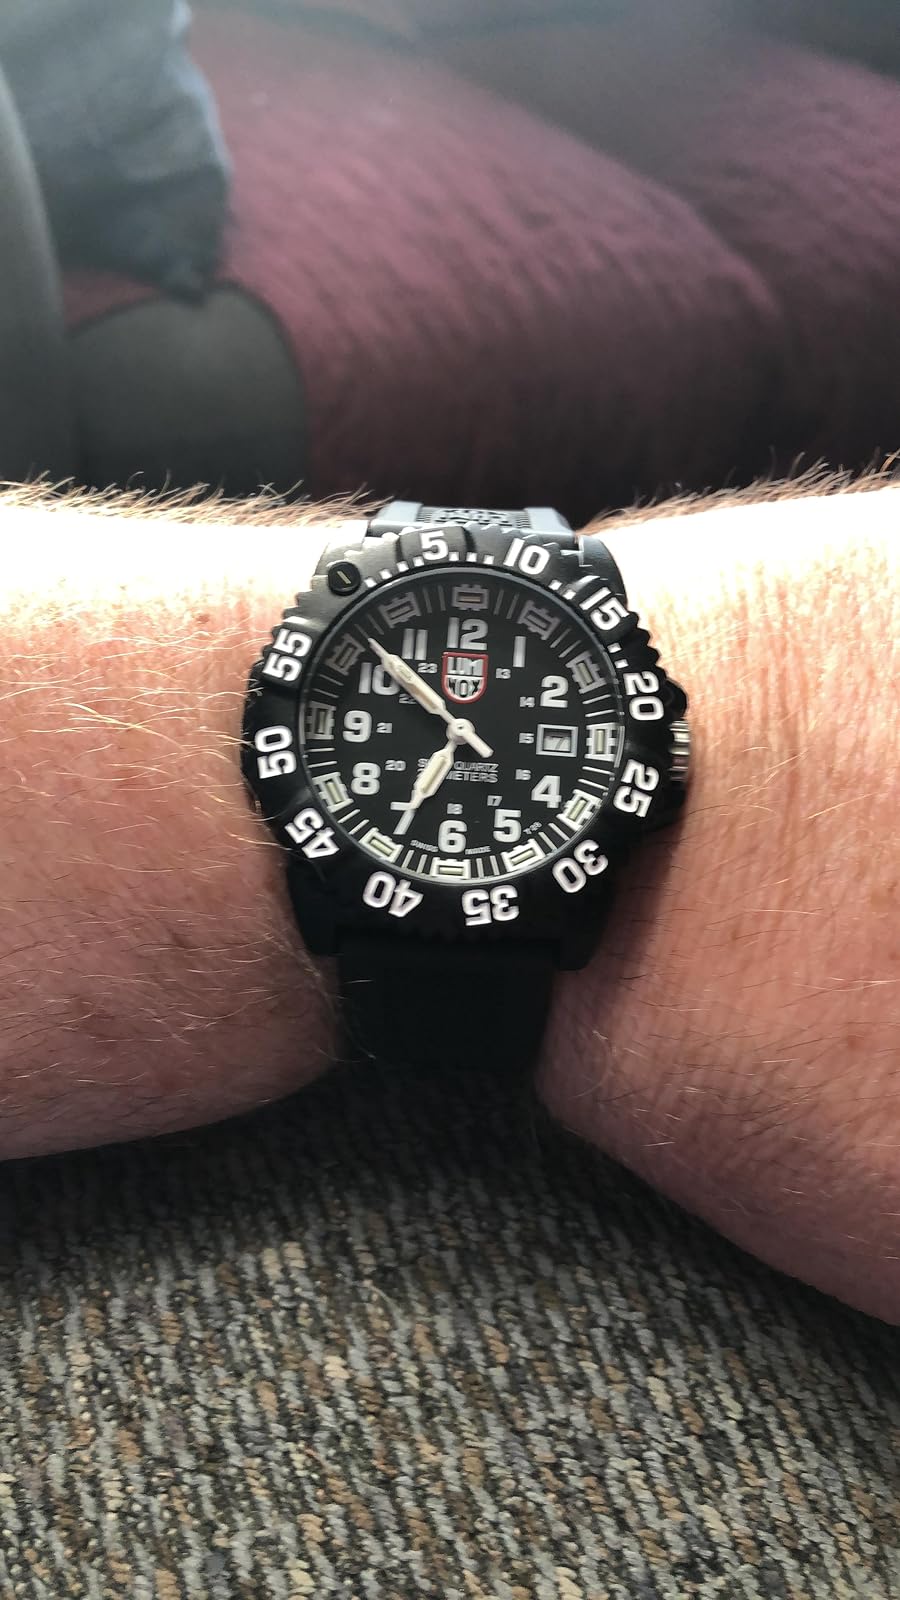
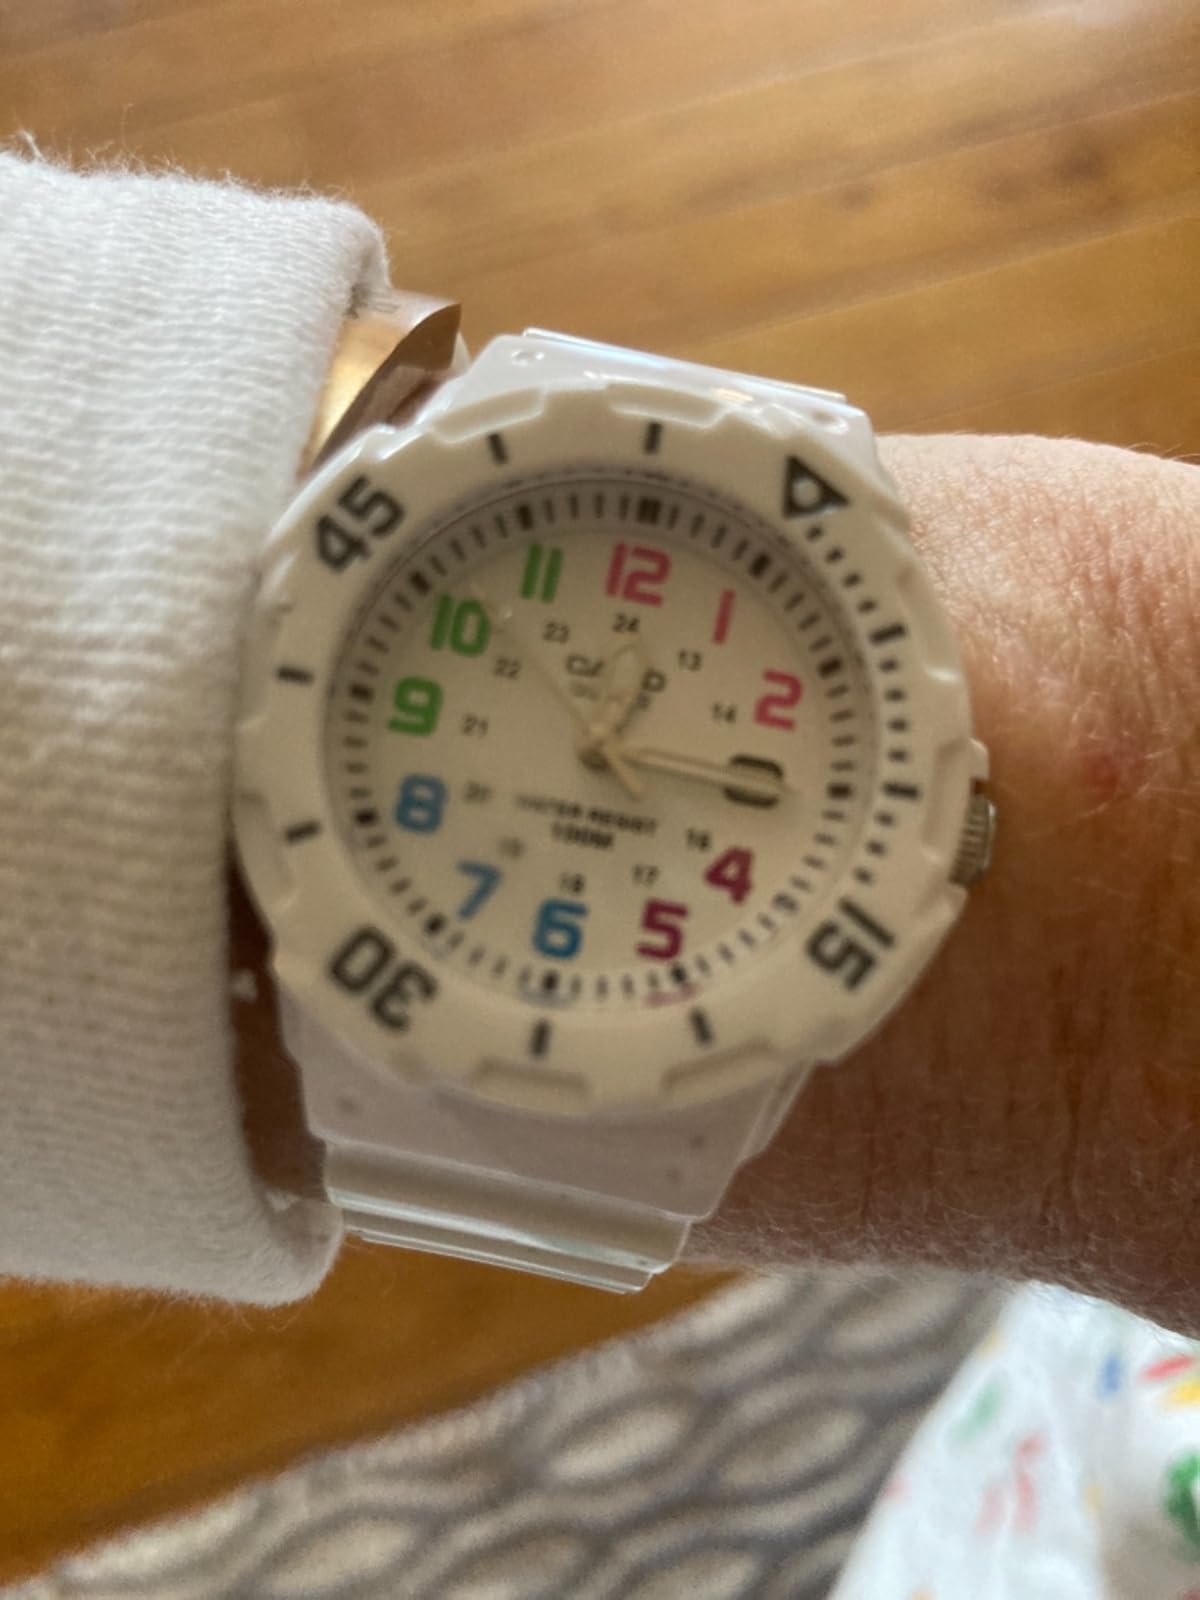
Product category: accessories_watch
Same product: no